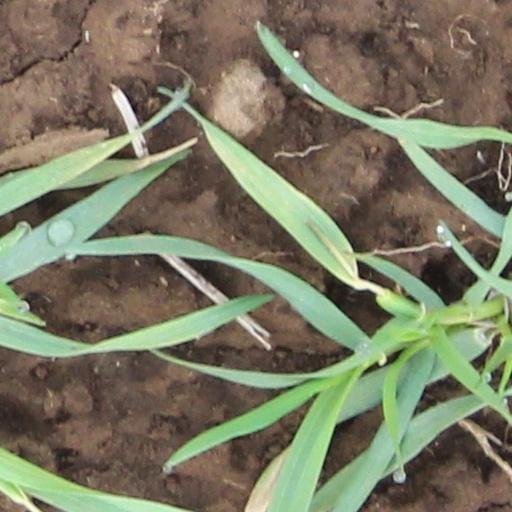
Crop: wheat